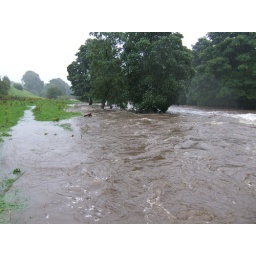
the tree in the center never has has water around it!